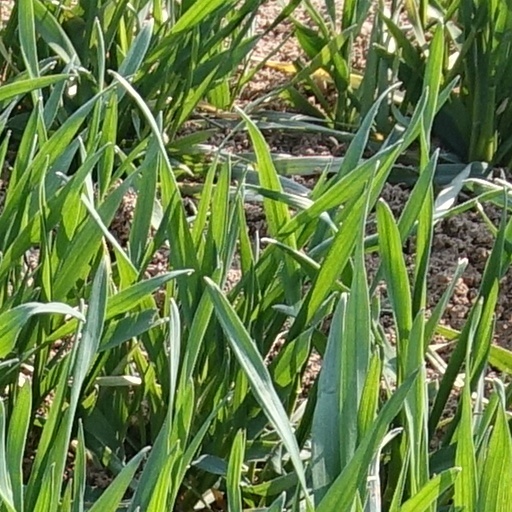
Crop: wheat